Krupp

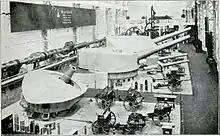
An assortment of naval guns and field artillery pieces from the Krupp works in Essen, Germany

The company began to make steel cannons in the 1840s—especially for the Russian, Turkish, and Prussian armies. Low non-military demand and government subsidies meant that the company specialized more and more in weapons: by the late 1880s the manufacture of armaments represented around 50% of Krupp's total output. When Alfred Krupp started with the firm, it had five employees. At his death twenty thousand people worked for Krupp—making it the world's largest industrial company and the largest private company in the German empire.